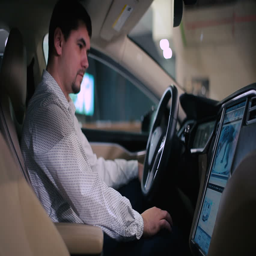
the man in the salon of the electric car